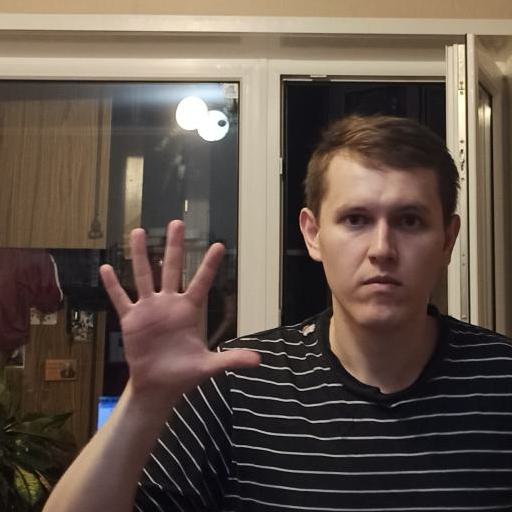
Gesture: palm